Nathaniel Lyon

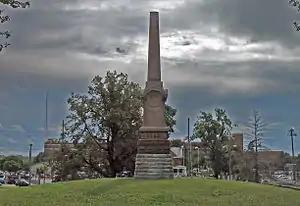
A monument to Nathaniel Lyon with the St. Louis Arsenal in the background

In March 1861, shortly before the outbreak of the American Civil War, Lyon arrived in St. Louis in command of Company B of the 2nd U.S. Infantry. At the time the population and state of Missouri were relatively neutral in the dispute between North and South, but Governor Claiborne F. Jackson was a strong Southern sympathizer, as were many of the state legislators. Lyon guessed correctly that Jackson would seize the federal arsenal in St. Louis if the state seceded and that the Union had insufficient defensive forces to prevent the seizure.